Italian diaspora

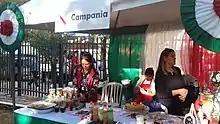
Italian Paraguayans originally from Campania during the 3rd edition of the "Festa Italiana" ("Italian Feast") in Asunción. Their stand is decorated with a flag of Italy and some cockades of Italy.

In the 1890s, Germany transformed from a country of emigration to a country of immigration. Starting from this period the migratory flows from Italy expanded (mostly coming from Friuli, Lombardy, Veneto and Emilia-Romagna), and with them the numerical consistency of the Italian communities increased. In fact, it went from 4,000 Italians in 1871 to over 120,000 registered in 1910. Italian immigration to Germany resumed after the rise to power of Nazism in 1933. This time, however, it was not a voluntary migration, but a forced recruitment of Italian workers, based on an agreement stipulated in 1937 between Adolf Hitler and Benito Mussolini, to satisfy the need to find cheap labor for German factories in exchange for the supply of coal to Italy. On 20 December 1955, a bilateral agreement was signed between Italy and West Germany for the recruitment and placement of Italian labor in German companies. From that date there was a boom in migratory flows towards West Germany, which were much more conspicuous than those that had occurred between the end of the 19th century and the beginning of the 20th century. It is estimated that from 1956 to 1976 over 4 million Italians entered West Germany, 3.5 million of whom later returned to Italy.